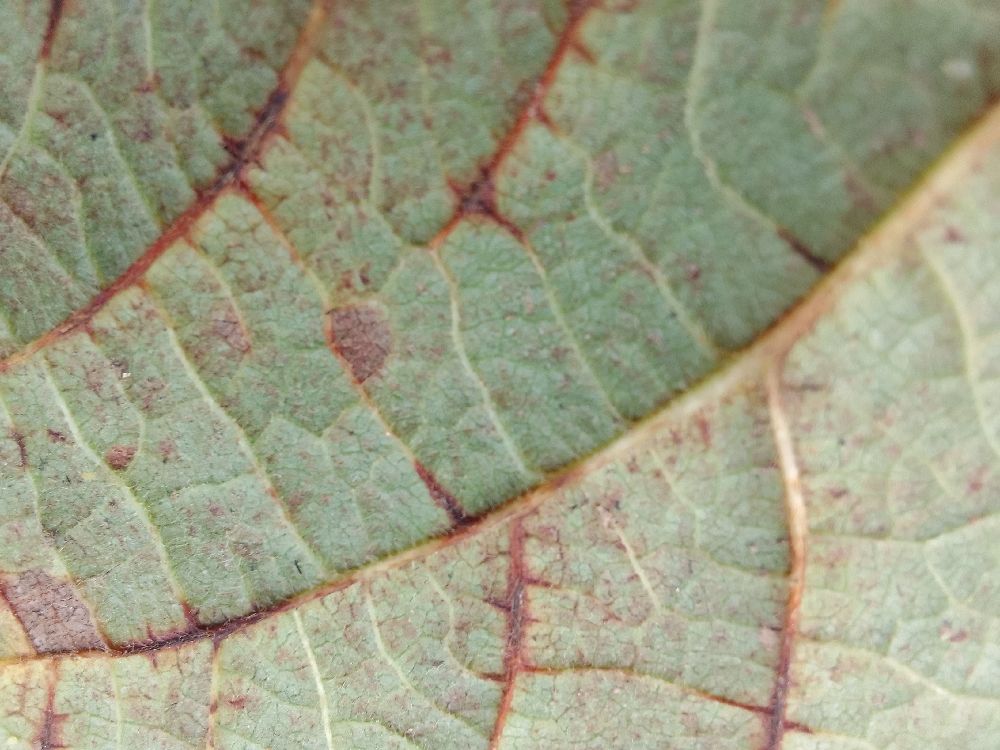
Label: anthracnose